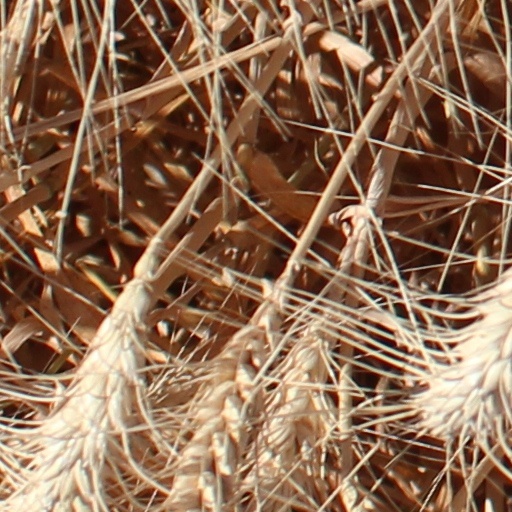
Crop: wheat